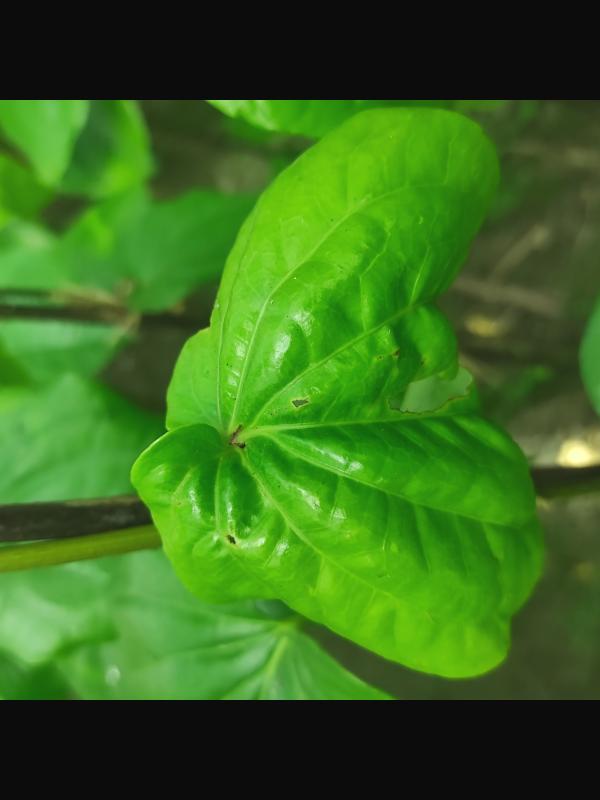
Label: Fungal_Brown_Spot_Disease